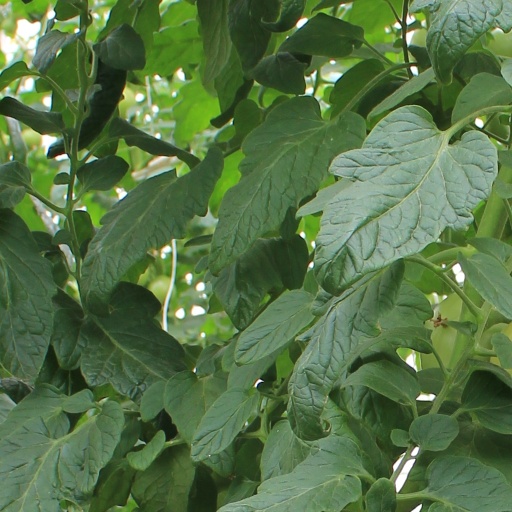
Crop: tomato